Mucopolysaccharidosis

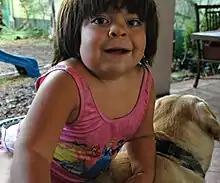
A child with an unspecified MPS disorder, showing characteristic facial features

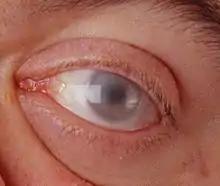
Corneal clouding in a 30-year-old male with MPS-VI. Several other MPS disorders may also present with corneal clouding.

The mucopolysaccharidoses share many clinical features but have varying degrees of severity. These features may not be apparent at birth but progress as storage of GAGs affects bone, skeletal structure, connective tissues, and organs. Neurological complications may include damage to neurons (which send and receive signals throughout the body) as well as pain and impaired motor function. This results from compression of nerves or nerve roots in the spinal cord or in the peripheral nervous system, the part of the nervous system that connects the brain and spinal cord to sensory organs such as the eyes and to other organs, muscles, and tissues throughout the body.